Chengdu Sport University

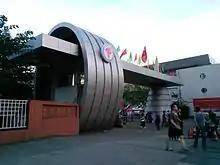
Main gate

Chengdu Sport University is a sports university in the southwest of the downtown district of Chengdu, Sichuan Province.